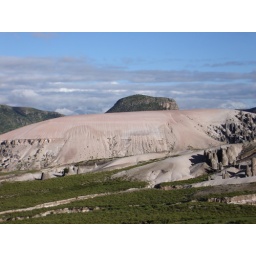
Mountain of sand in mountains